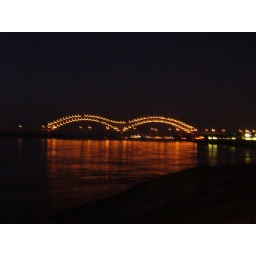
The bridge over the Mississippi river at Memphis.